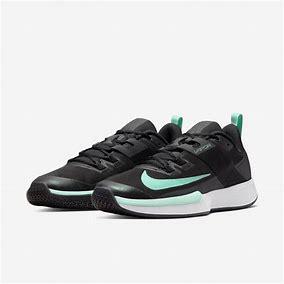
Brand: Nike
Model: Court Vapor Lite